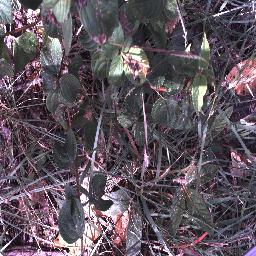
Label: lantana